Coolie (1995 film)

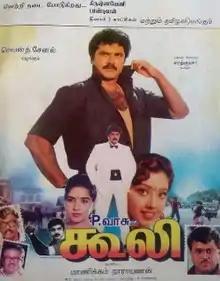
Poster

Coolie is a 1995 Indian Tamil-language action film directed and written by P. Vasu. The film stars Sarathkumar and Meena in lead roles with Radharavi, Raja and Kavitha Vijayakumar in supporting roles. The film opened in 14 April 1995, fared below critics' expectations and failed at the box office.